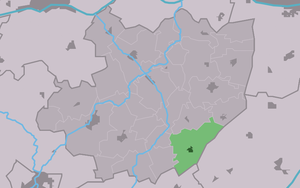
Boazum est un village situé dans la commune néerlandaise de Súdwest-Fryslân, dans la province de la Frise. Son nom en néerlandais est Bozum. Le 1ᵉʳ janvier 2009, le village comptait 397 habitants.